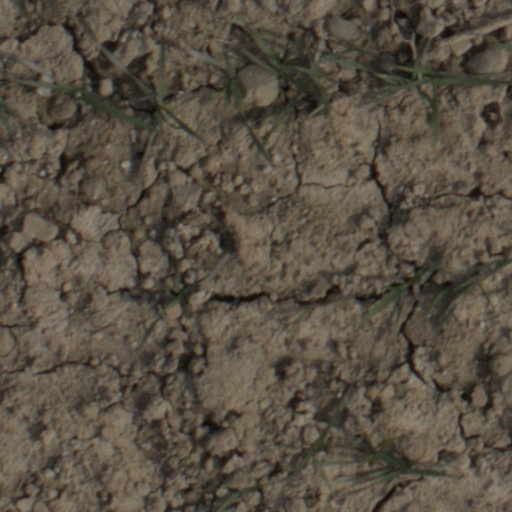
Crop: wheat